History of Albany, New York (1664–1784)

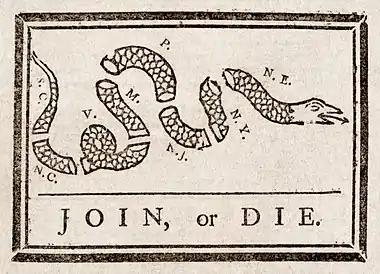
"Join, or Die" cartoon drawn by Benjamin Franklin to support the Albany Congress in 1754, supporting united action in defence against France.

Fear of imminent war with France led the British Lords of Trade in 1753 to send letters to the colonies of Massachusetts, New Hampshire, New Jersey, Pennsylvania, Maryland, and Virginia, suggesting they meet in Albany to discuss their common defense. The next year all except Virginia and New Jersey attend, but Rhode Island and Connecticut attend in their stead. Benjamin Franklin of Pennsylvania presented what is now known as the Albany Plan of Union. The meeting, which took place at the corner of Broadway and Hudson Avenue, became known as the Albany Congress. Although it was never adopted by Parliament, it was an important precursor to the United States Constitution. One month later, fears of a war with France came true and new stockades are erected at Albany. Johannes Hansen is appointed mayor.